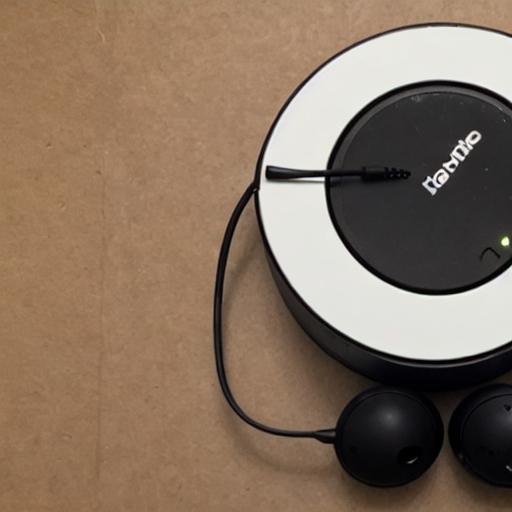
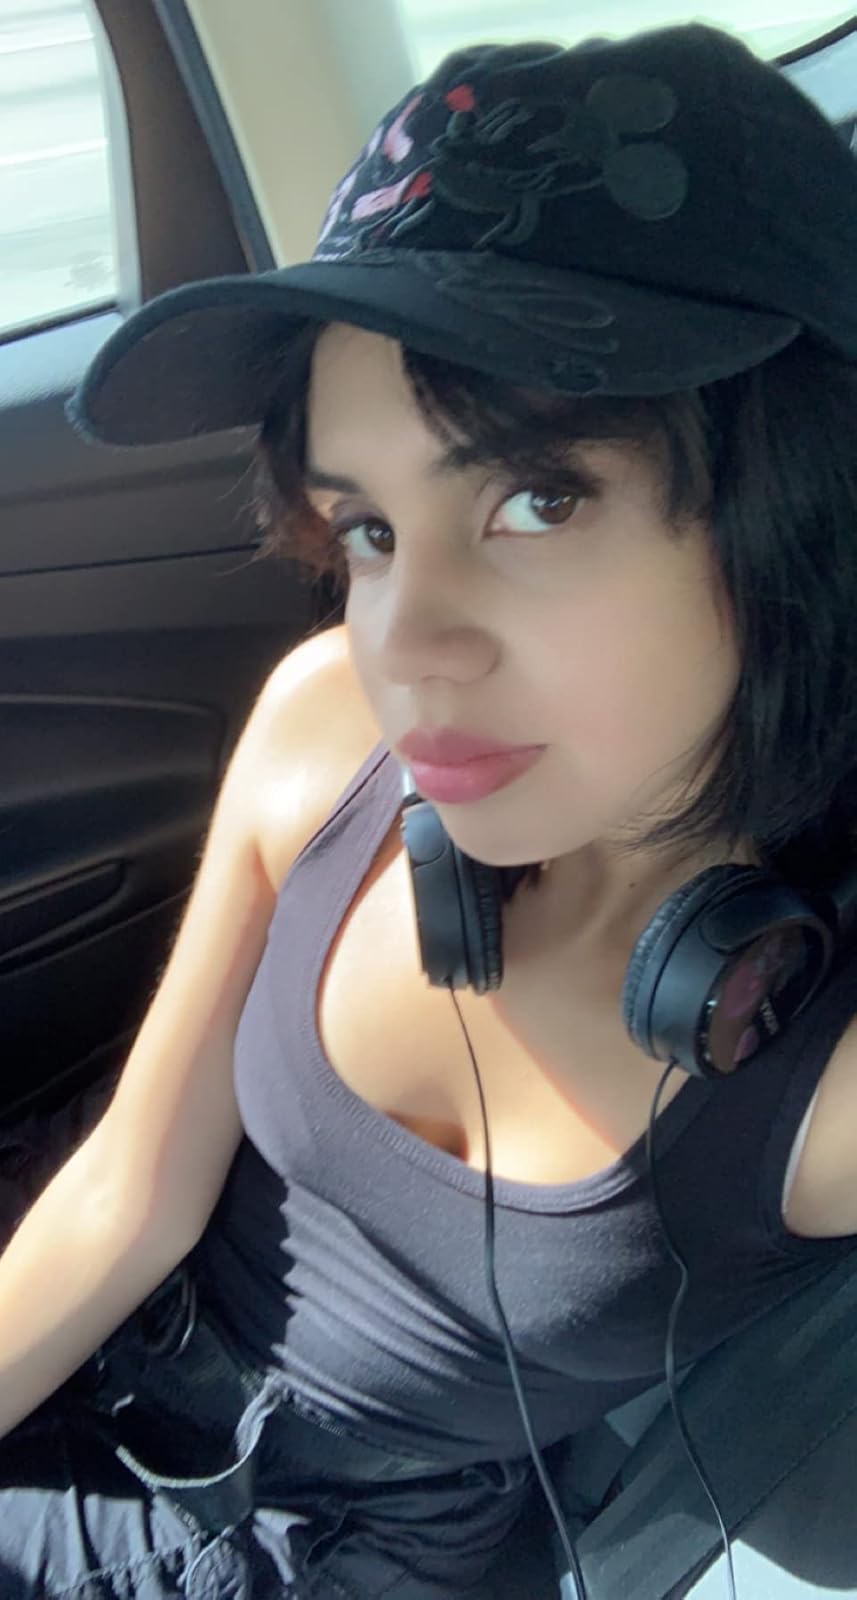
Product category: headphones
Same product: no